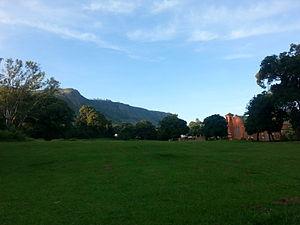
Nkhoma est le nom d'une colline dans le district de Lilongwe au Malawi. Des missionnaires sud-africains y établirent une mission en 1889 et lui donnèrent le nom de la colline.